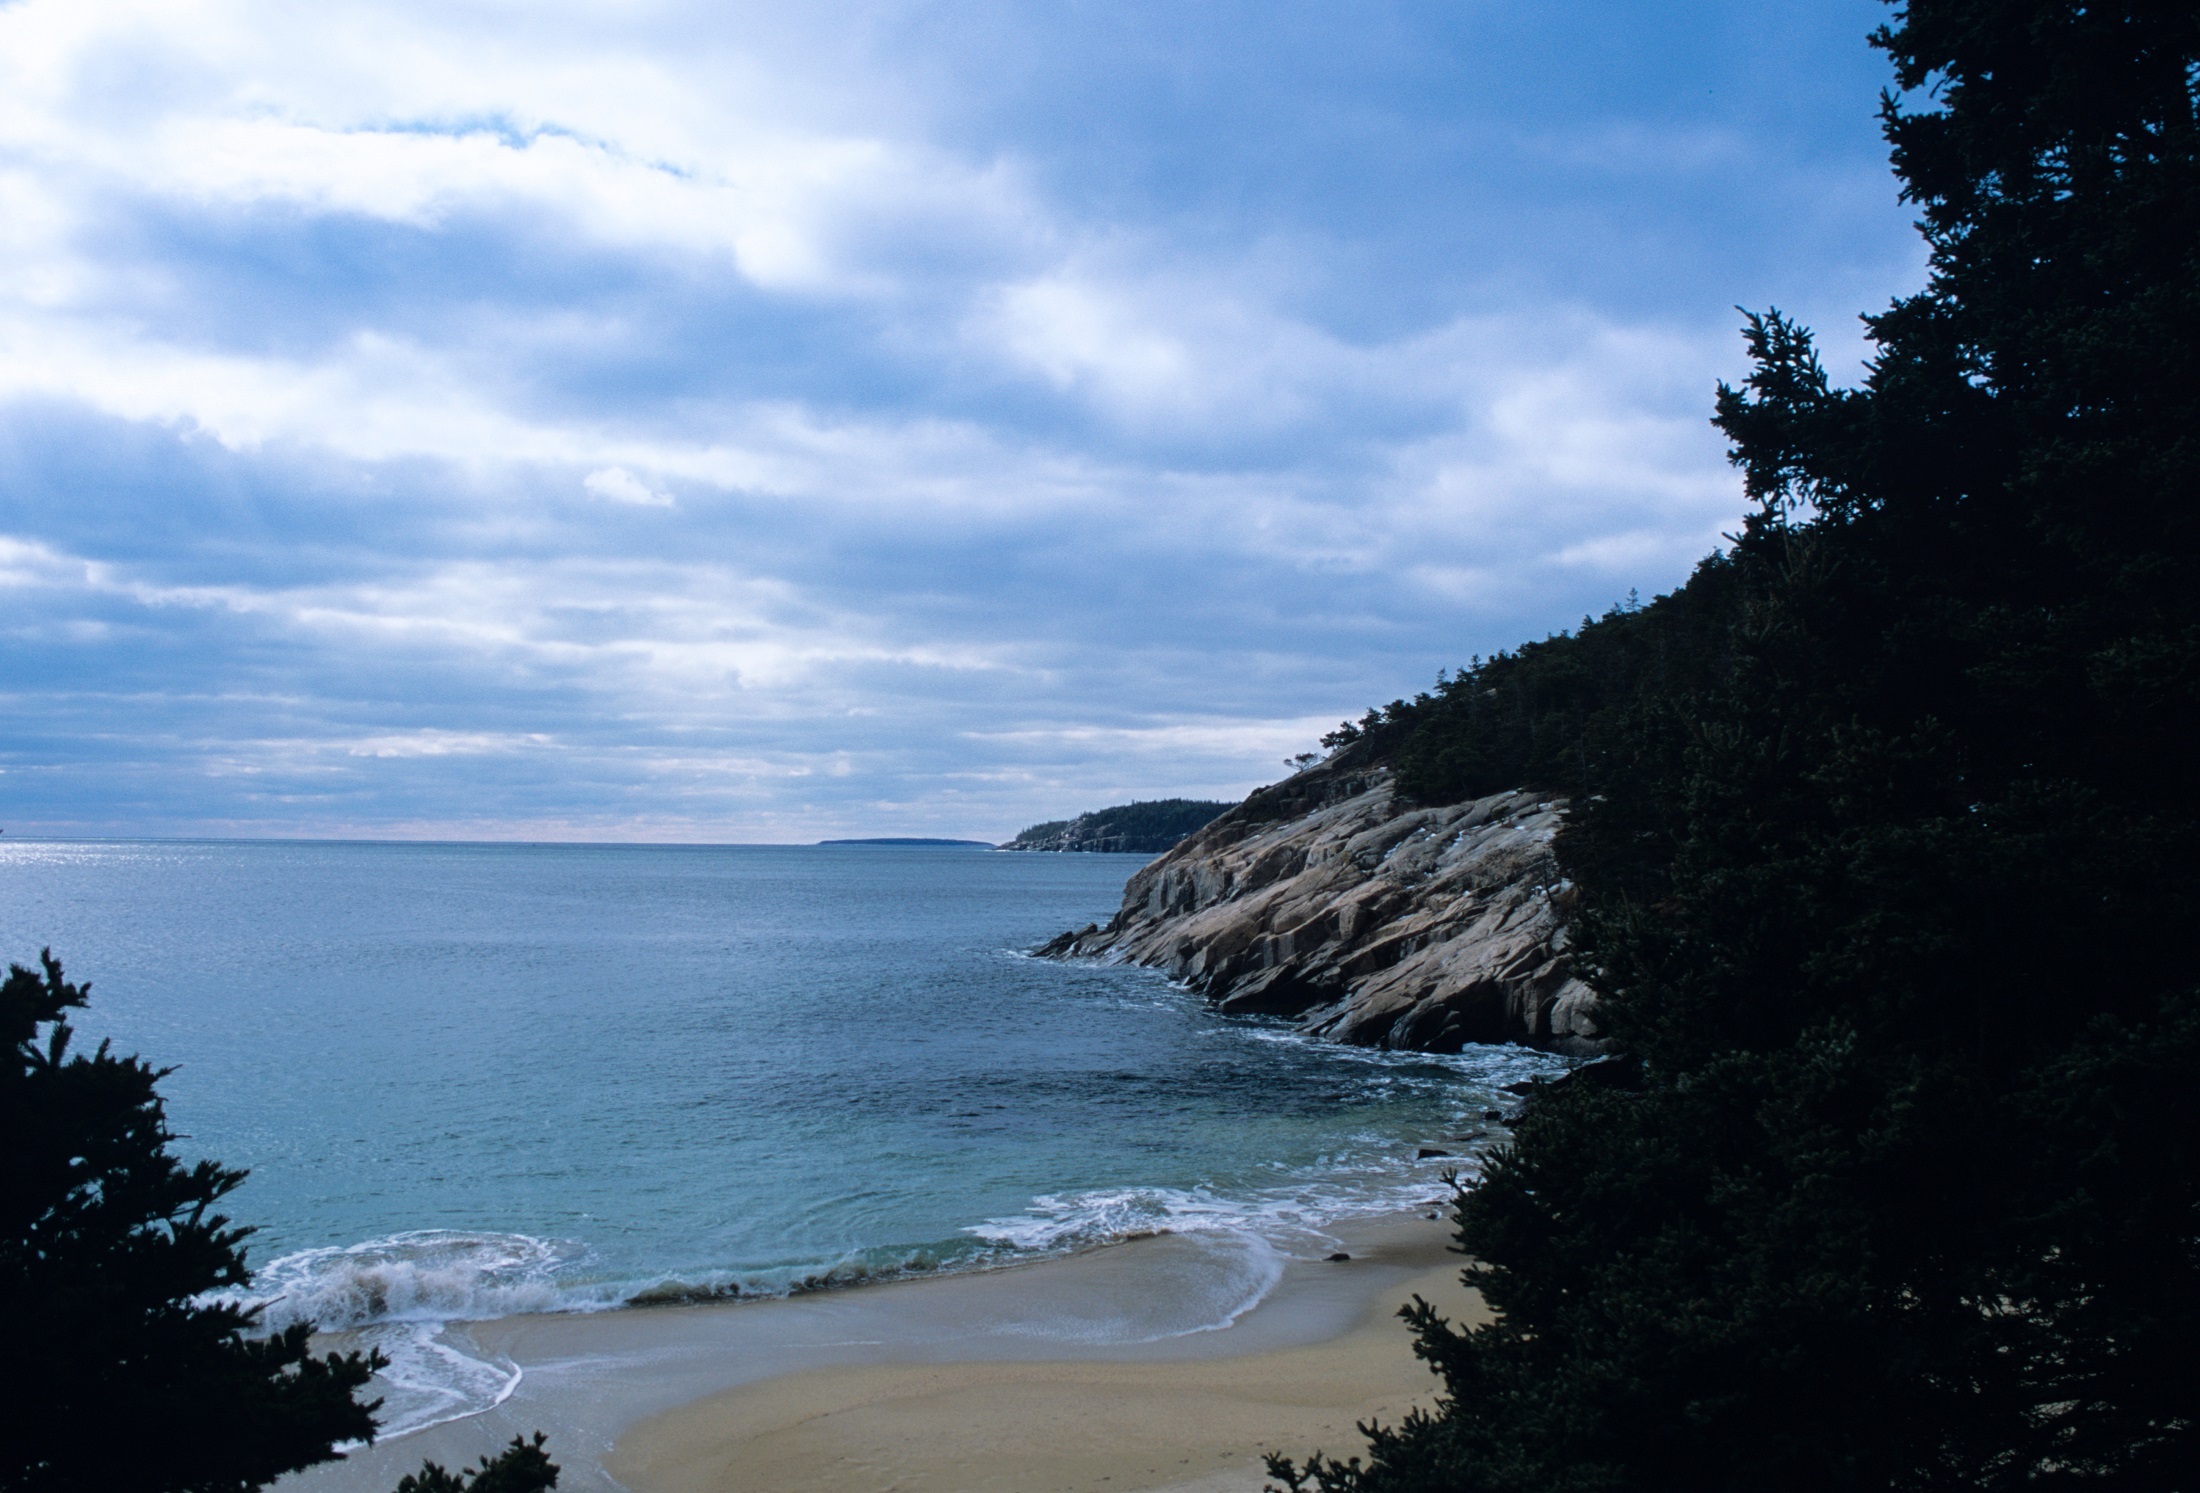
beach, landscape, sea, coast, water, nature, rock, ocean, cloud, sky, shore, wave, coastal, coastline, cliff, surf, scenic, seascape, usa, bay, rugged, seashore, terrain, body of water, rocks, outdoors, waves, clouds, maine, landform, acadia national park, bar harbor